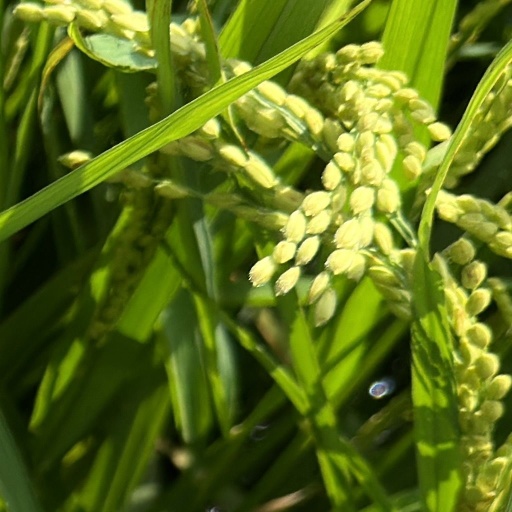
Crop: rice